Abbeygreen Church

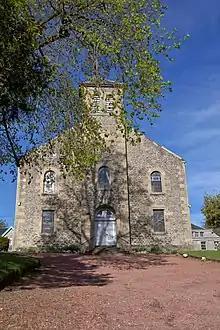

Abbeygreen Church is a congregation of the Free Church of Scotland in the small town of Lesmahagow, Lanarkshire. As a Christian congregation, it is presbyterian and reformed; holding the Word of God, the Holy Bible, as the supreme rule of life and doctrine and as a subordinate standard, the Westminster Confession of Faith which helps explain the doctrines of the Christian faith. Being Presbyterian, it serves as part of the Free Church of Scotland Presbytery of Glasgow and seeks to faithfully serve God in Lesmahagow and the surrounding area. Having a missional outlook it is involved with a number of missionary organizations including, but not only, UFM Worldwide and Rose of Sharon Ministries, and helps with the organization and support of the Scottish Reformed Conference.